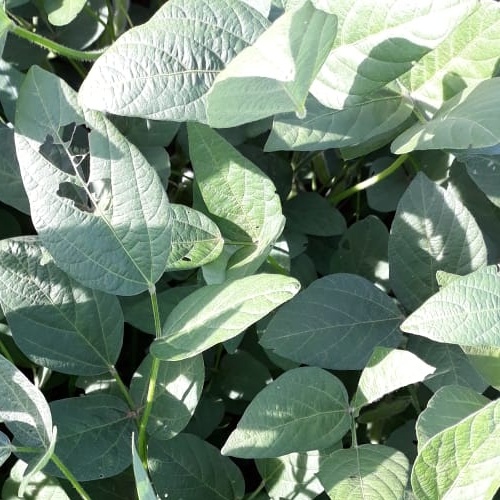
Label: Caterpillar